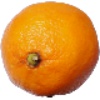
Label: lemon_meyer